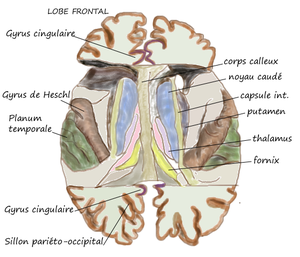
Face supérieure du gyrus temporal supérieur après résection d'une partie des lobes frontal et pariétal
Une circonvolution cérébrale ou gyrus est un ensemble de replis sinueux du cortex cérébral, délimités par des sillons plus profonds ou constants qui marquent, chez les mammifères, la surface du cerveau.
Le planum temporale est un gyrus du lobe temporal du cortex cérébral. Il est situé sur la face supérieure du gyrus temporal supérieur, à l'intérieur de la scissure de Sylvius, postérieurement au gyrus de Heschl et en s'enfonçant dans le cerveau jusqu'à l'insula.
Le gyrus de Heschl ou gyrus temporal transverse est un gyrus du lobe temporal du cortex cérébral. Il est situé sur la face supérieure du gyrus temporal supérieur, dans la profondeur de la scissure de Sylvius, et s'enfonce dans le cerveau jusqu'à l'insula. Il se place dans un plan axial, en arrière de la partie postérieure de l'opercule rolandique et de l'insula.